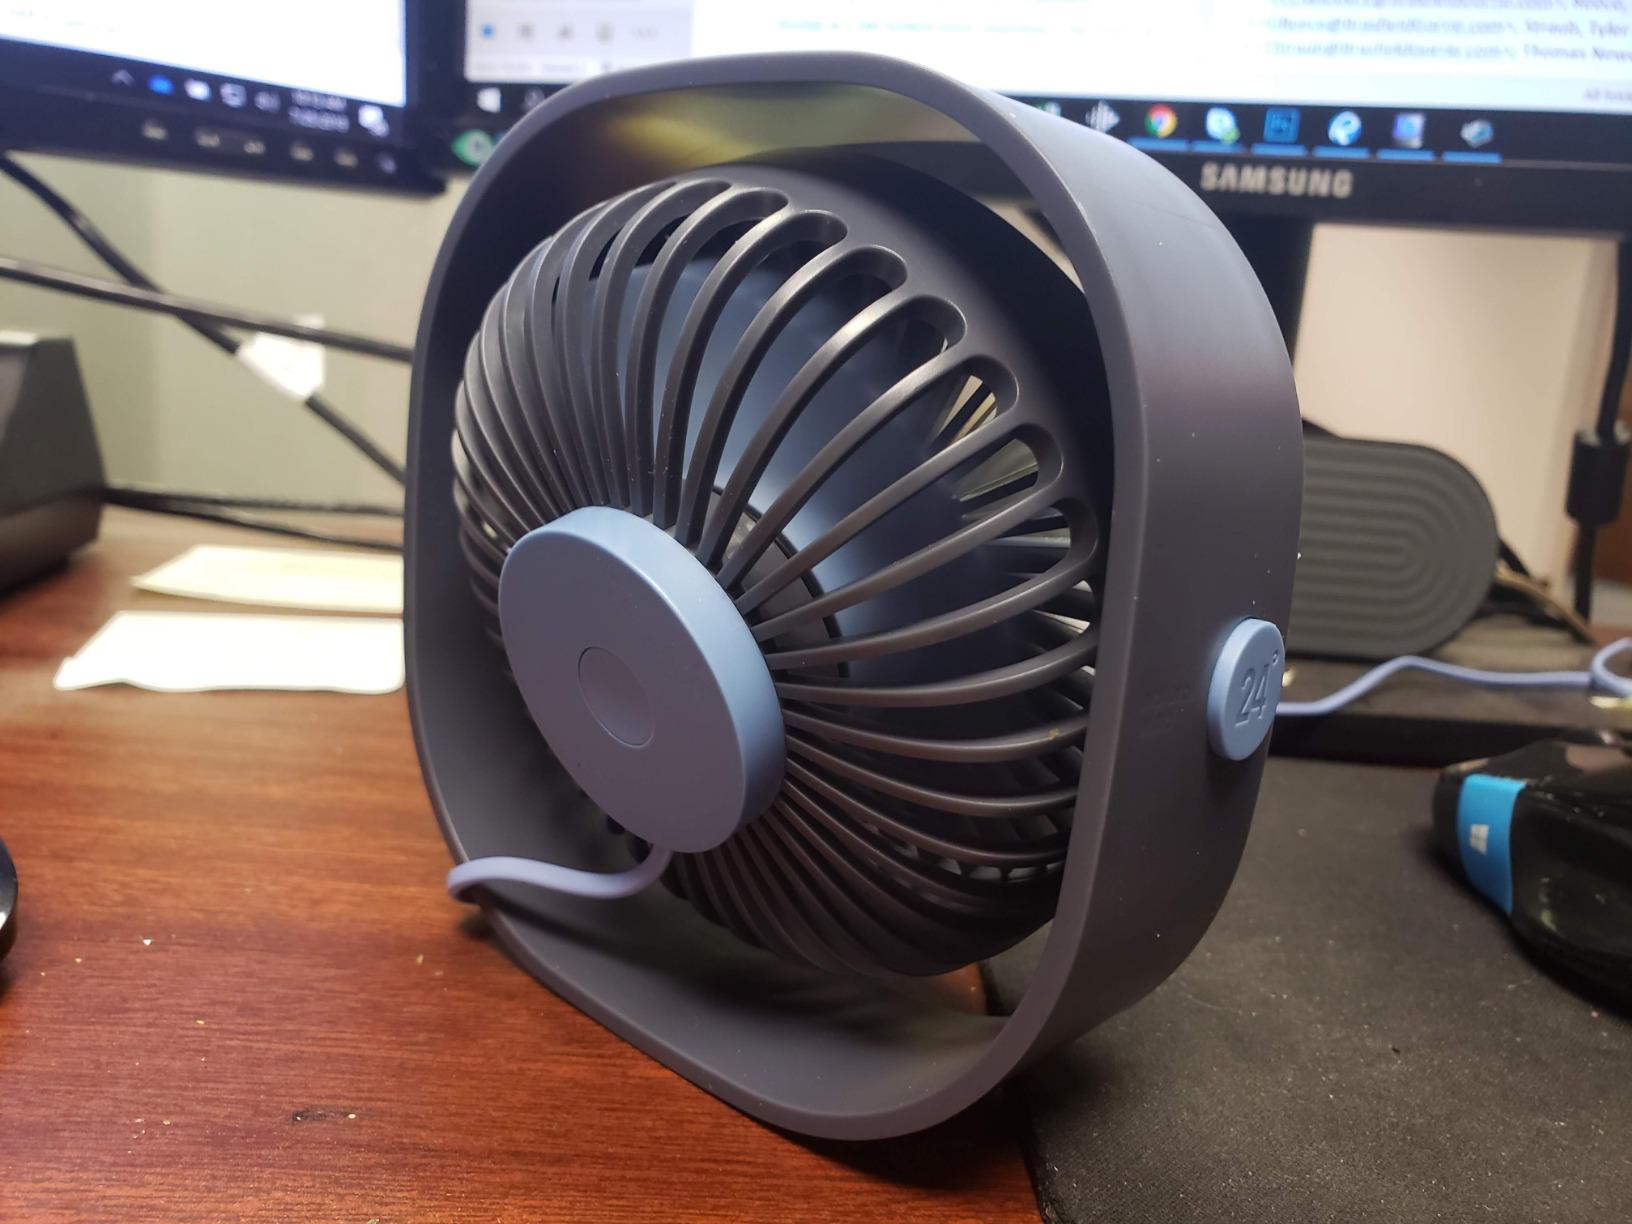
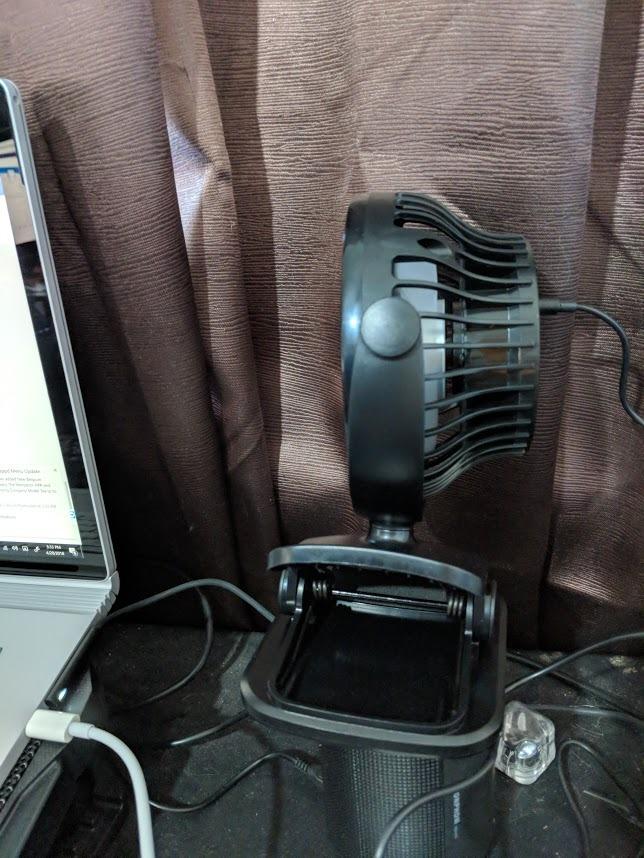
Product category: fan
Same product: no